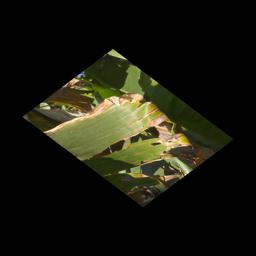
Label: MALBHOG LEAF